Battle of Karameh

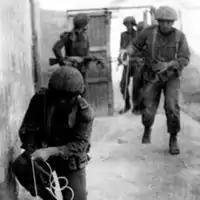
Israeli soldiers during a house raid in Karameh

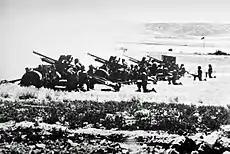
Jordanian artillery battery at Karameh

The force driving on Karameh via the Allenby bridge broke through and proceeded to the town, arriving shortly before 7:00. By 8:00 the Israeli forces had taken control of the town, which turned out to be a bigger PLO base than the Israelis expected. Combined with the paratroopers, this Israeli force engaged in heavy fighting against the central brigade of the 1st division and a number of Fatah fighters. Some of the paratroopers and armor drove north to operate in the Fatah camp. The paratroopers destroyed most of the camp; many of the Palestinians, including Arafat, fled eastward. The rest of the Allenby Bridge force was blocked to the east and south of Shuna, by elements of the 1st Division's central and southern brigades, and by a tank battalion from Salt. A small force of Israeli infantry and armor, on the right flank of Israeli forces invading from the south, tried to protect the Allenby Bridge force from attacks by the Jordanian forces deployed near the King Abdullah bridge. The Jordanians attacked with some armor, but the Israelis put up resistance, and the battle turned into a stalemate.